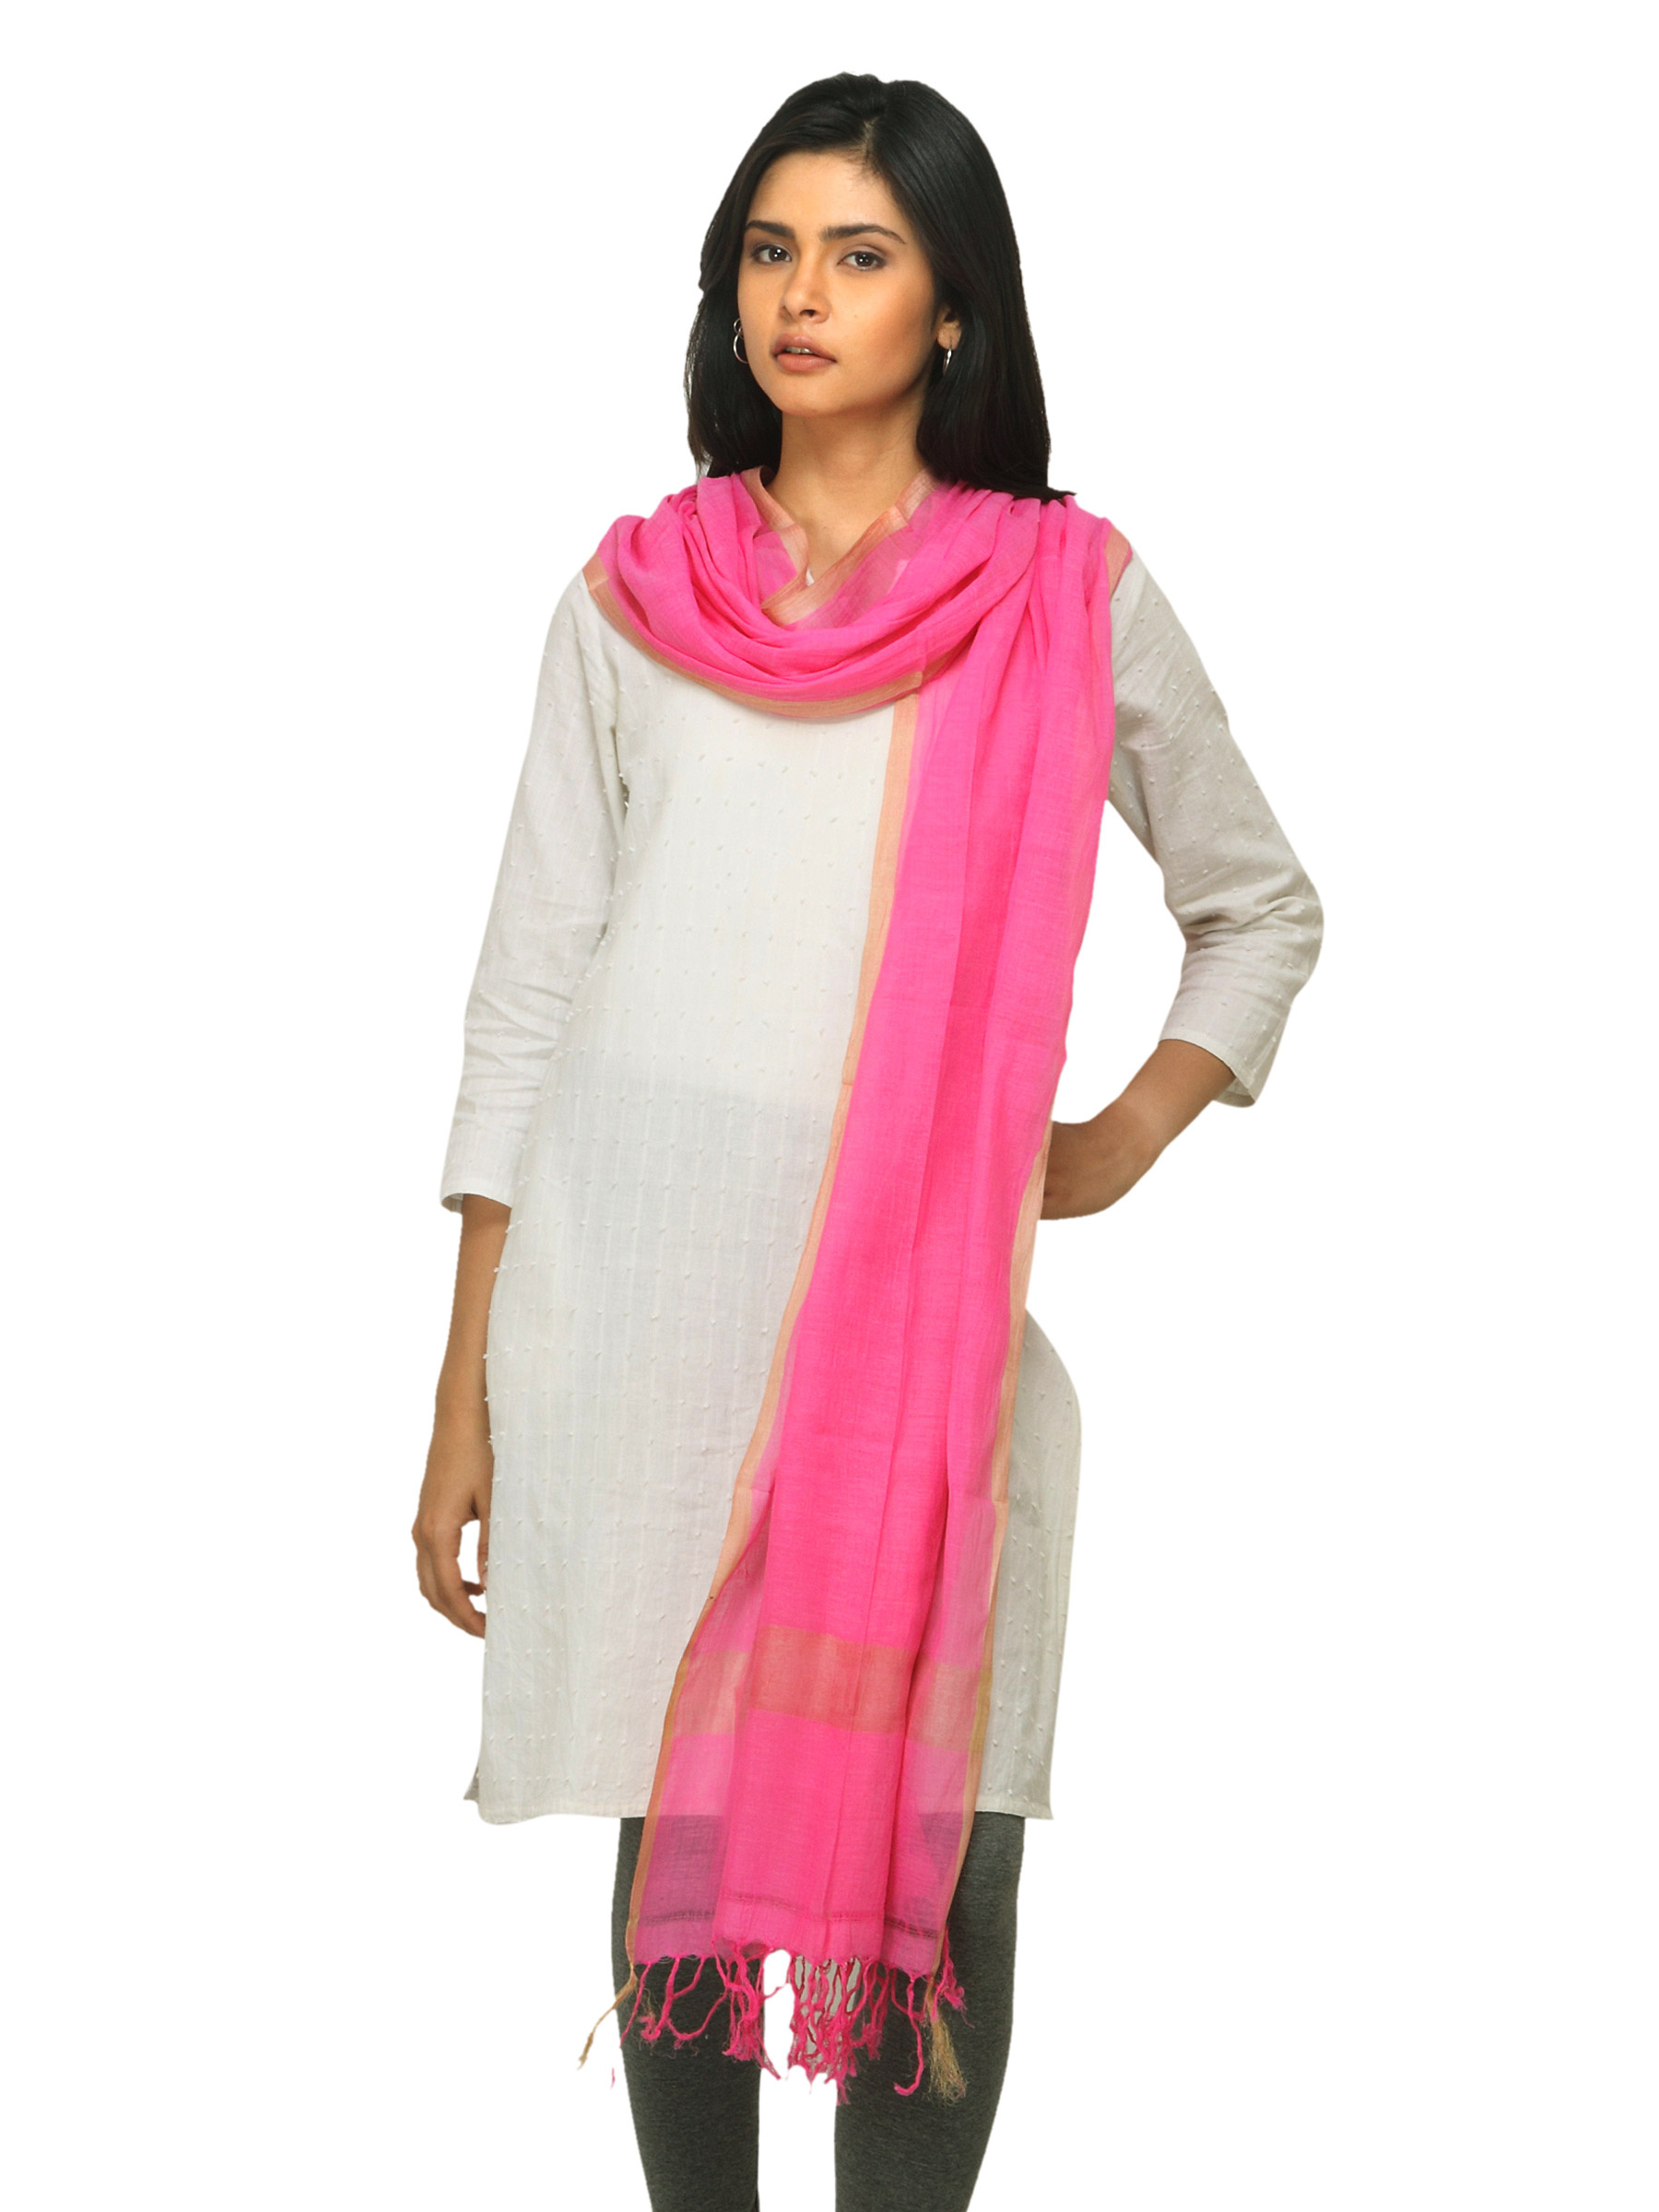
Fabindia Women Pink Dupatta
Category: Apparel / Topwear / Dupatta
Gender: Women
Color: Pink
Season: Summer 2012
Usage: Ethnic